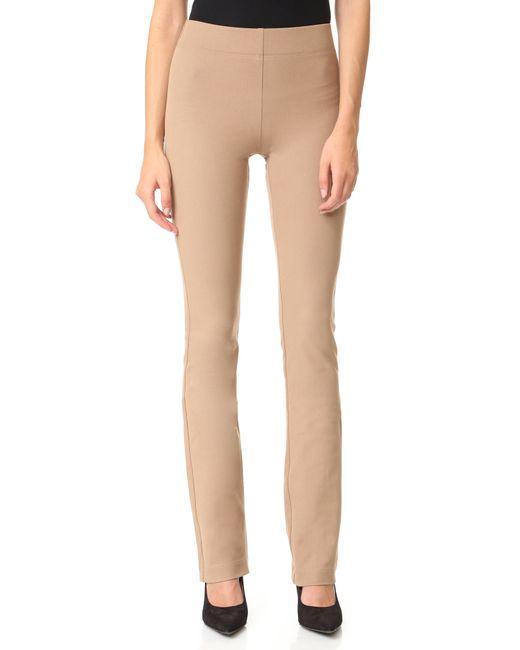
Damen Beige Slim Fit Hose Braun